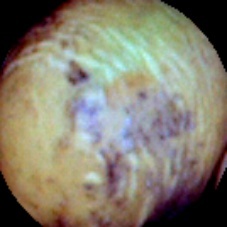
Label: Spotted